Royal Albert Hall

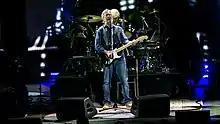
Eric Clapton performing on stage at the Hall in May 2017

The BBC Sir Henry Wood Promenade Concerts, known as "The Proms", is a popular annual eight-week summer season of daily classical music concerts and other events at the Hall. In 1941, following the destruction of the Queen's Hall in an air raid, the Hall was chosen as the new venue for the Proms. In 1944 with increased danger to the Hall, part of the Proms season was held in the Bedford Corn Exchange. Following the end of World War II the Proms continued being held in the Hall and have done so annually every summer since. The event was founded in 1895, and now each season consists of over 70 concerts, in addition to a series of events at other venues across the United Kingdom. In 2009, the total number of concerts reached 100 for the first time. Jiří Bělohlávek described The Proms as "the world's largest and most democratic musical festival" of all such events in the world of classical music festivals.